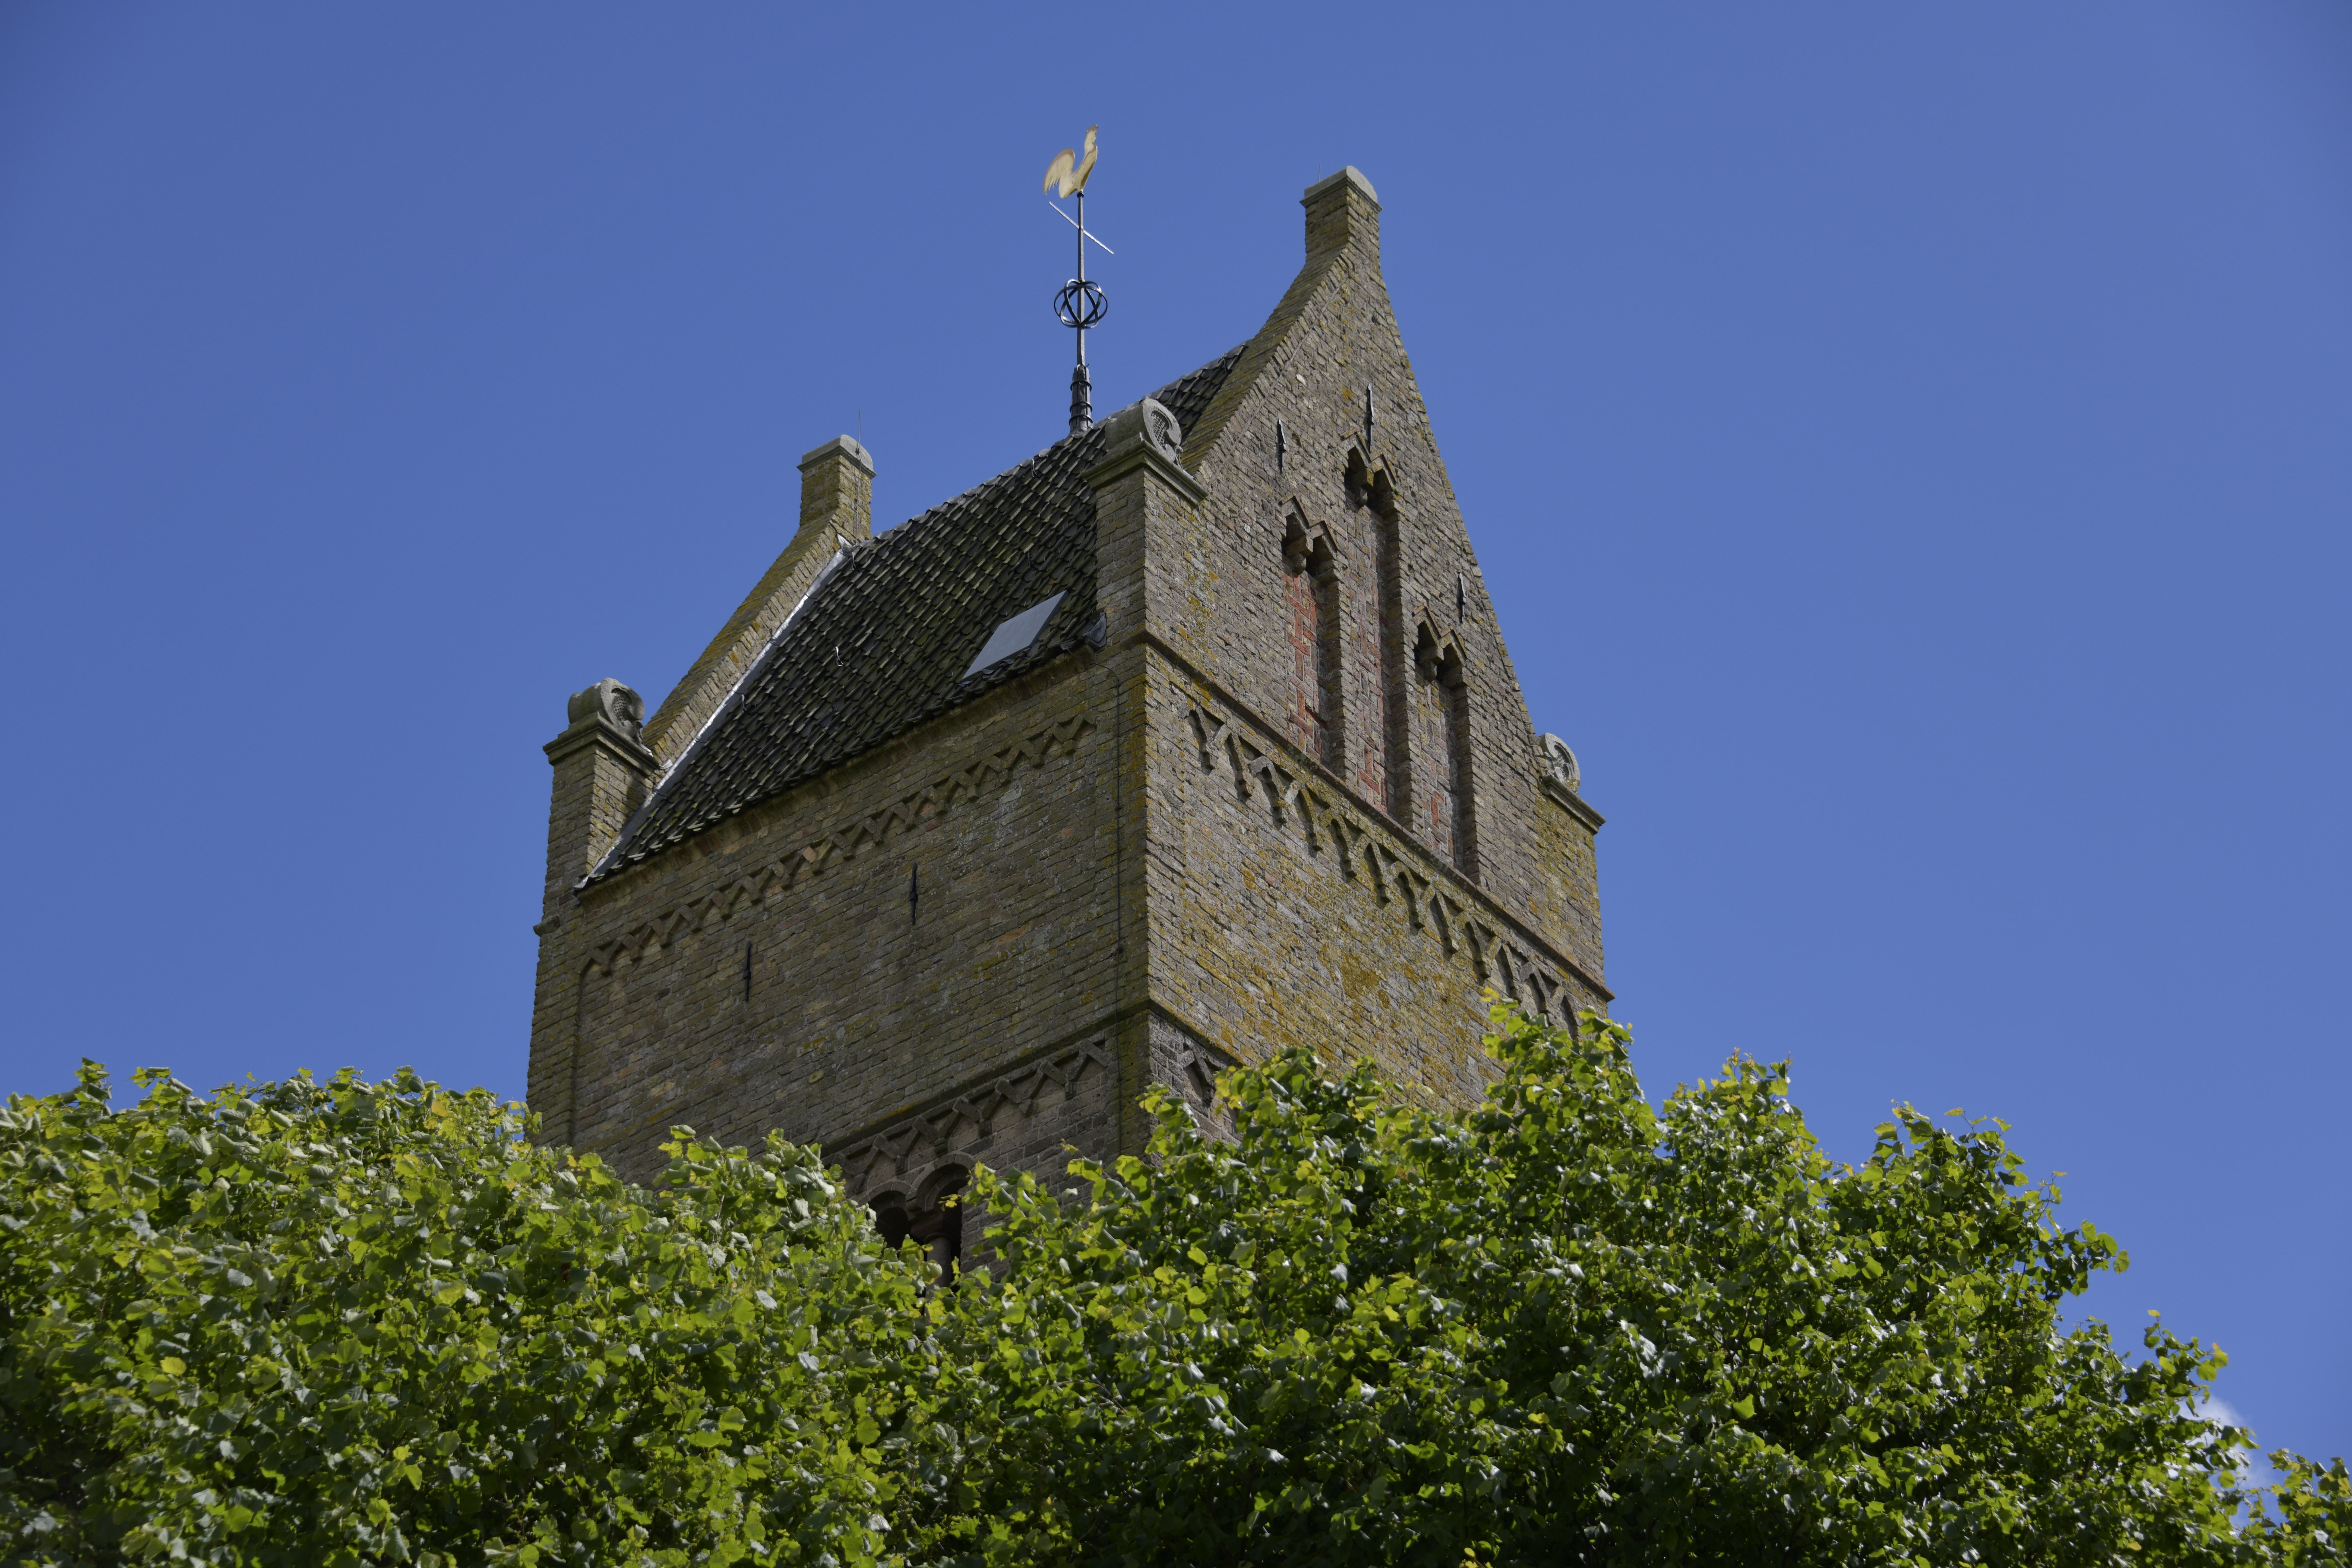
friesland, sky, building, window, plant, turret, tree, finial, facade, roof, castle, steeple, spire, medieval architecture, flag, chapel, church, place of worship, parish, history, historic site, city, grass, stately home, monastery, classical architecture, convent, manor house